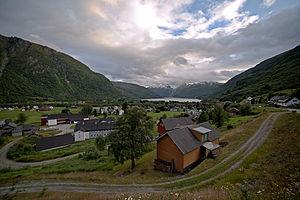
Røldal est un village situé dans la kommune d'Odda, en Norvège. Le village se situe près du lac Røldalsvatnet. Le village compte 359 habitants en 2013.